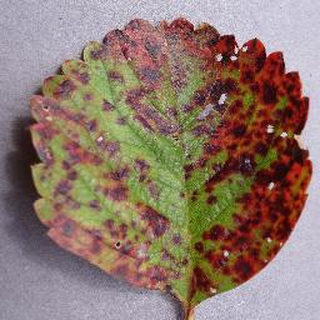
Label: strawberry_leaf_scorch